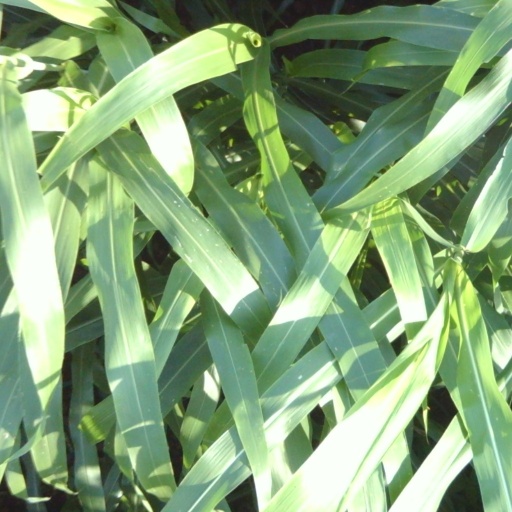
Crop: sorghum